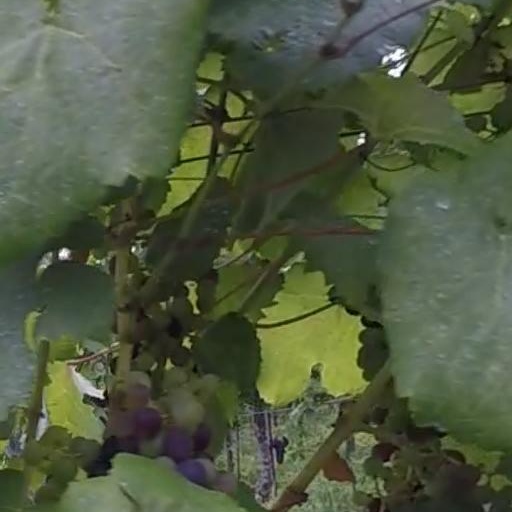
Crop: grape